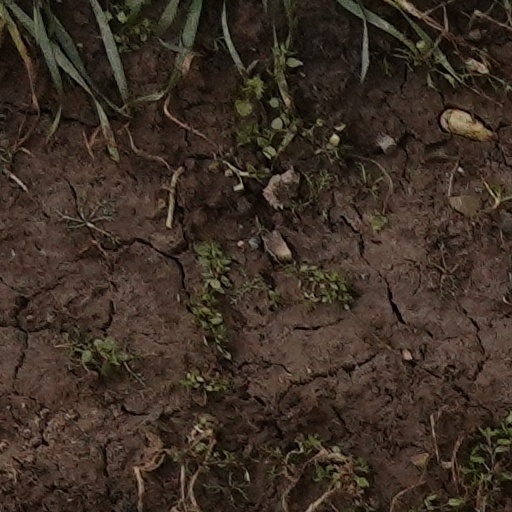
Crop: wheat